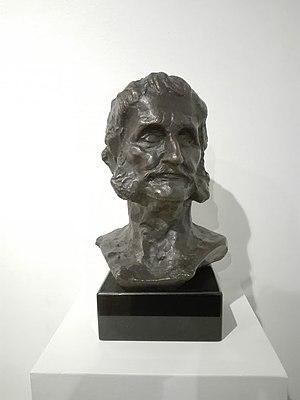
Antoine de Jomini, buste en bronze, d'après un plâtre de Adèle d'Affry, alias Marcello (1864). Musée de l'Abbatiale de Payerne
Antoine Henri, baron de Jomini, est un historien et stratège militaire suisse. Il a fait partie des États-majors de Napoléon et du tsar Alexandre Iᵉʳ.